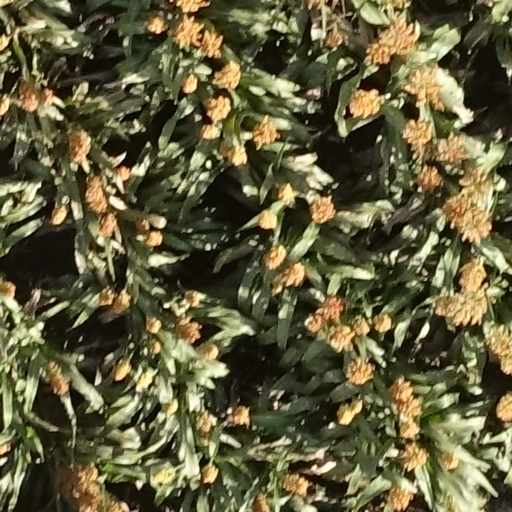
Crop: sorghum